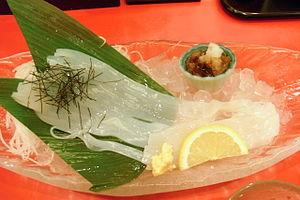
Le sashimi parfois orthographié shashimi, est un mets traditionnel de la gastronomie japonaise, art culinaire attesté dès le XVᵉ siècle, composé de tranches de poisson frais consommé cru. Le sashimi ne doit pas être confondu avec le sushi, préparation variante à base de shari.